Amanat (2021 TV series)

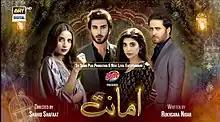
Title card

Amanat (meaning "trust" or "fidelity" in Urdu) is a 2021 Pakistani television series produced by Samina Humayun Saeed and Sana Shahnawaz under banner of Next Level Entertainment in collaboration with Six Sigma Plus. It features Imran Abbas, Urwa Hocane, Saboor Aly in lead roles and Haroon Shahid, Srha Asghar and Gohar Rasheed in supporting roles. It airs weekly on ARY Digital starting from its premier on 21 September 2021.